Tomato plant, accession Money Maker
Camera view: bottom (45 deg); turntable rotation: 300 degrees
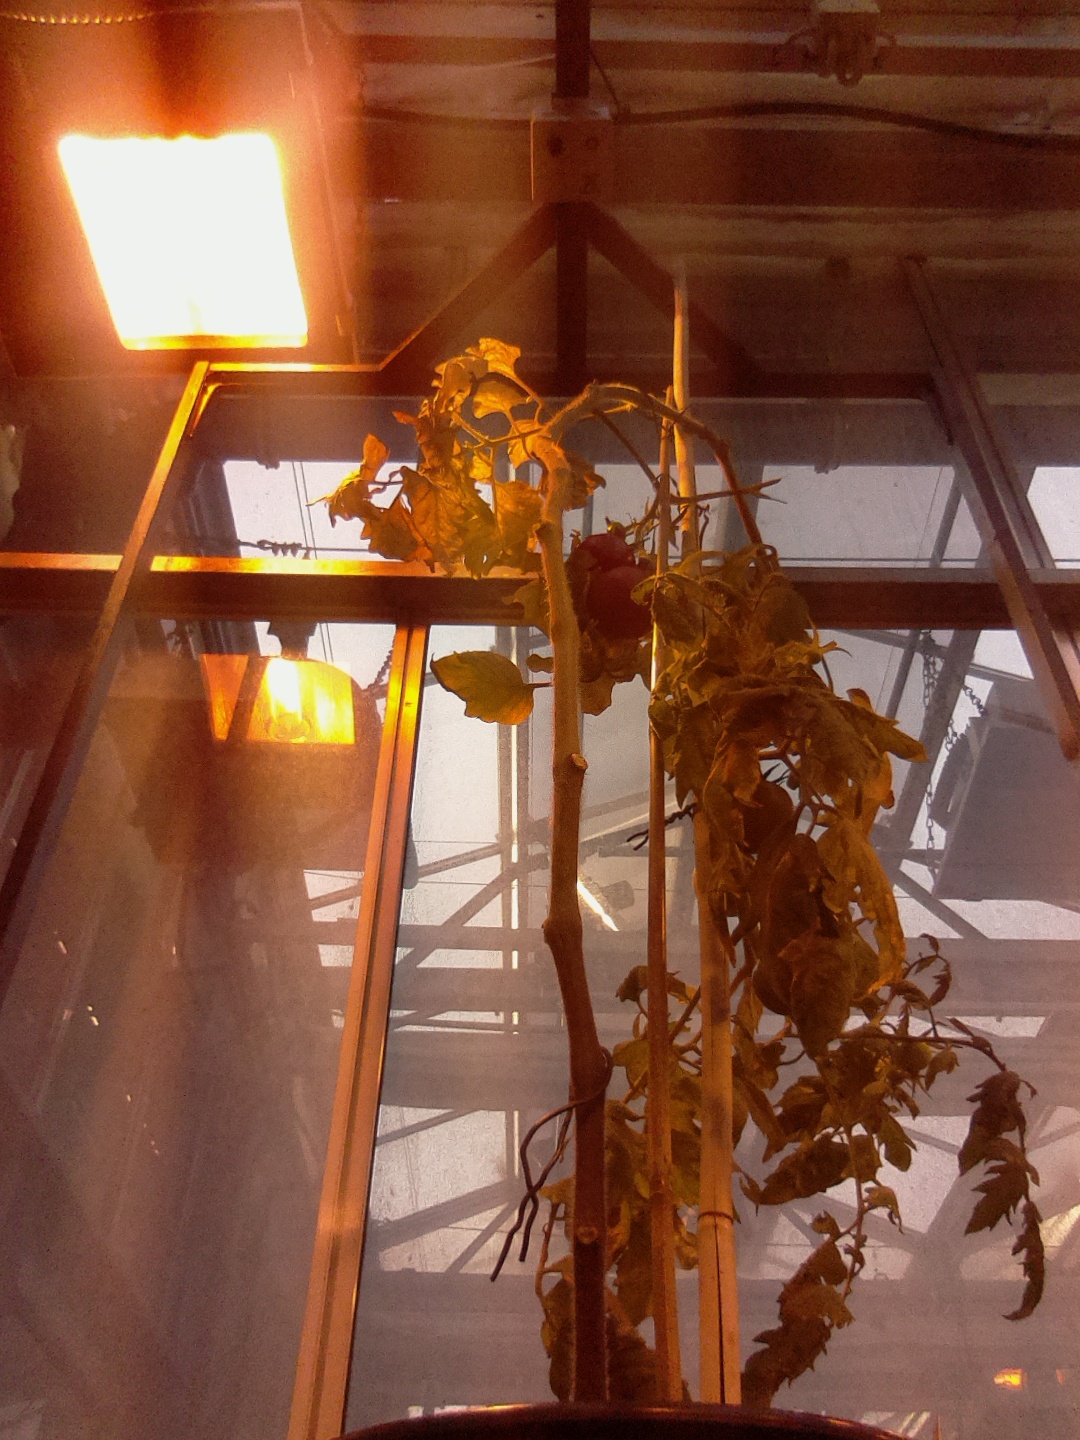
BBCH growth stage 89: 90%-100% of fruits show typical fully ripe color